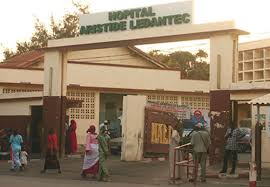
Nataal bii gis naa ci hôpital, bi ñuy wax hôpital le Dantec. Muy hôpital boo xam ne mi ngi nekk ci biir Ndakaaru ñu fay faje jàngoro yu bari.